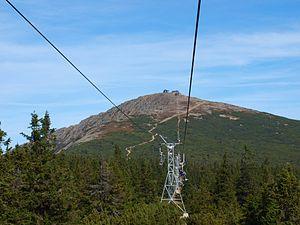
Sniejka est la plus haute montagne des monts des Géants. Elle est traversée en son sommet par la frontière tchéco-polonaise. On peut y accéder par un télésiège depuis la ville de Pec pod Sněžkou. Le point culminant se situe à 1 603 mètres d'altitude ; c'est aussi le point culminant de la Tchéquie. Le sommet a une aire importante, de plus de 120 000 mètres carrés, ce qui a permis d'y construire plusieurs bâtiments. La température annuelle moyenne y est de 0,2 °C. Sniejka est le point de départ ou le but de nombreux chemins de randonnée pédestre, cyclistes et de ski de fond.